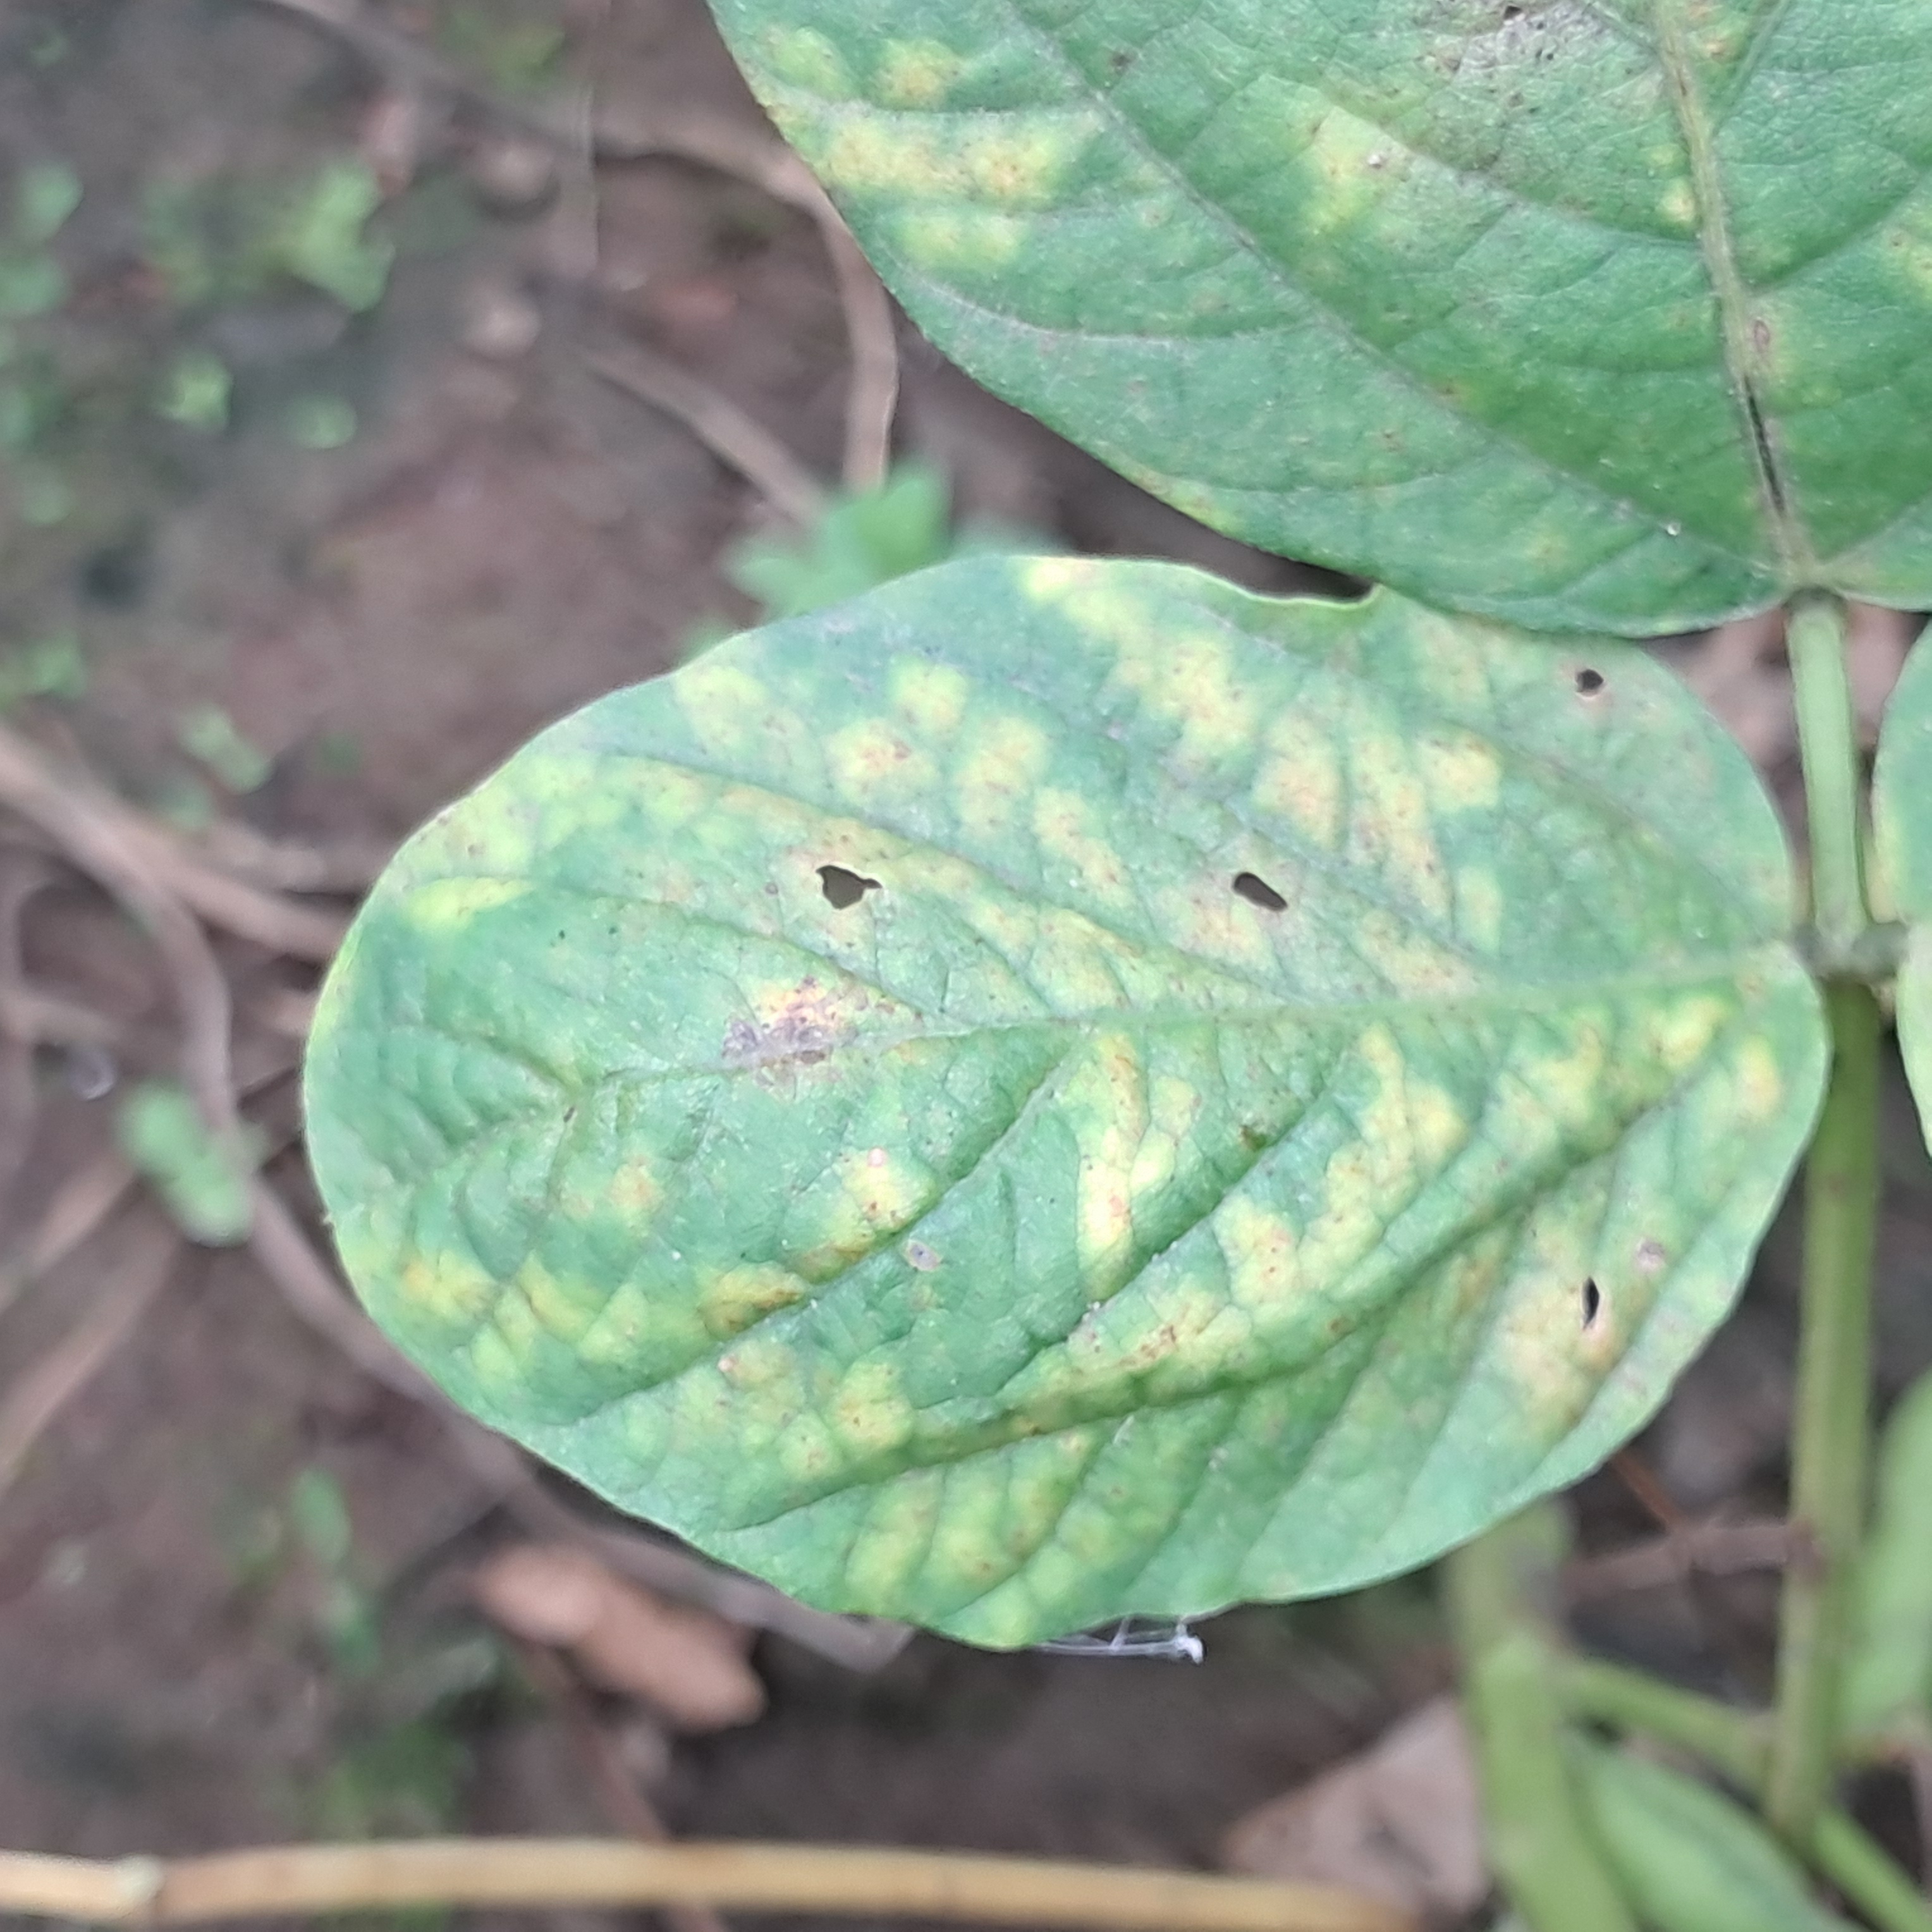
Label: Mosaic